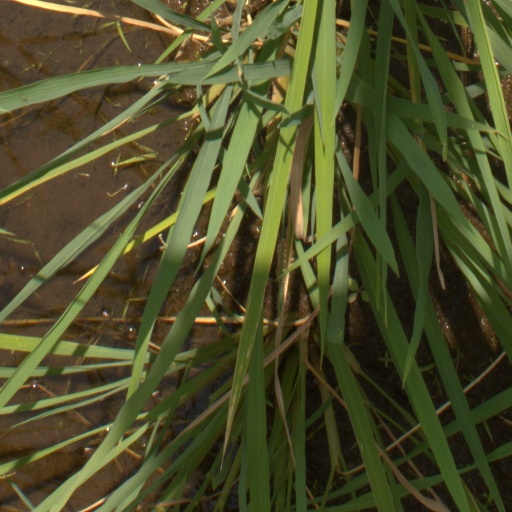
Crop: rice